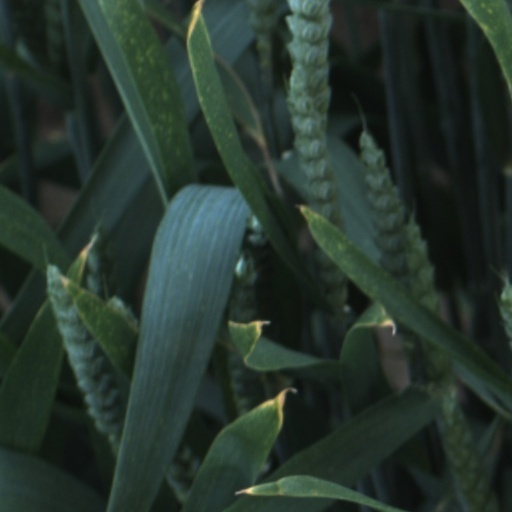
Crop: wheat